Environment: real
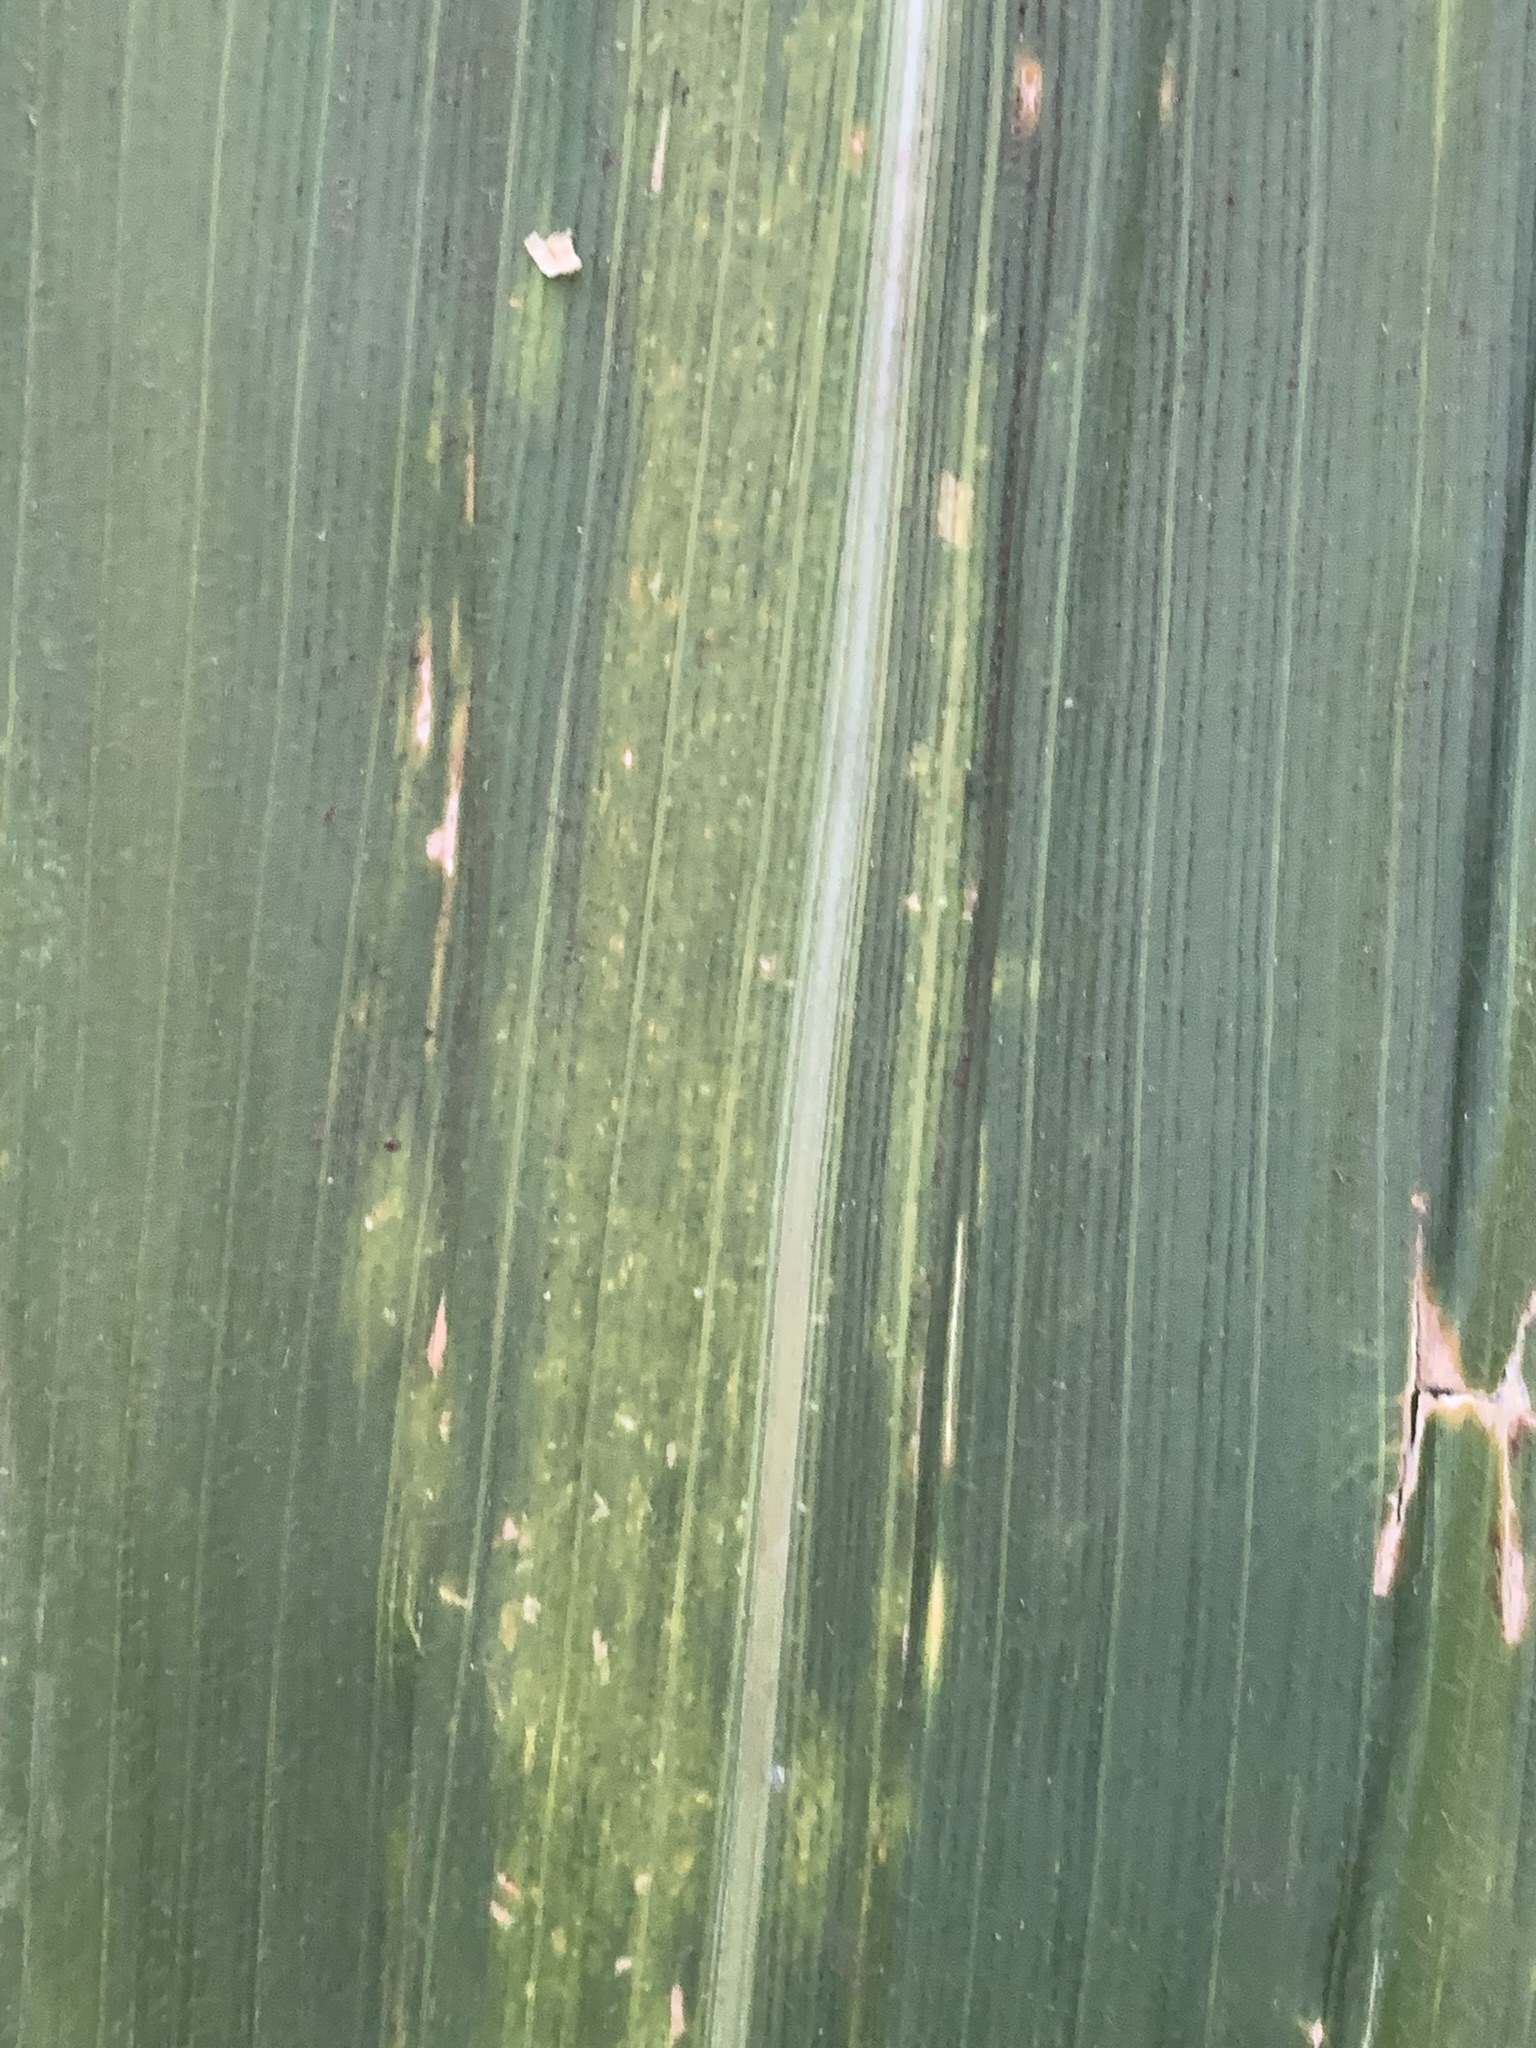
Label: lethal_necrosis